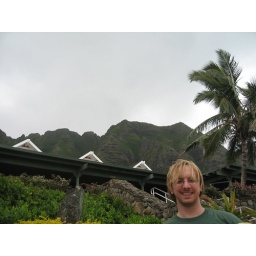
We had a great time. Here's Doug in front of the main building (with the mountain in the background) on the way out.